Tibor Kállay

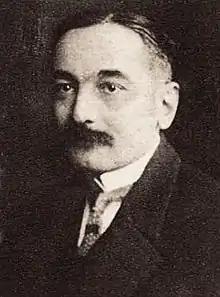
Tibor Kállay in 1925

Tibor Kállay de Nagykálló (6 January 1881 – 24 May 1964) was a Hungarian politician, who served as Minister of Finance between 1921 and 1924.